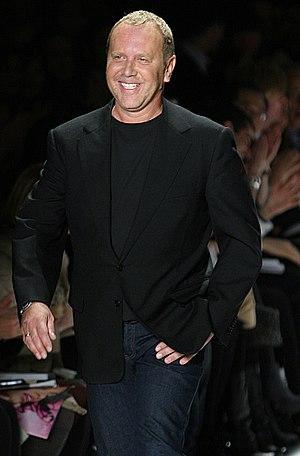
Michael Kors, né le 9 août 1959 à Long Island, est un styliste américain créateur de la marque de prêt-à-porter qui porte son nom et président de Michael Kors Holdings Limited.